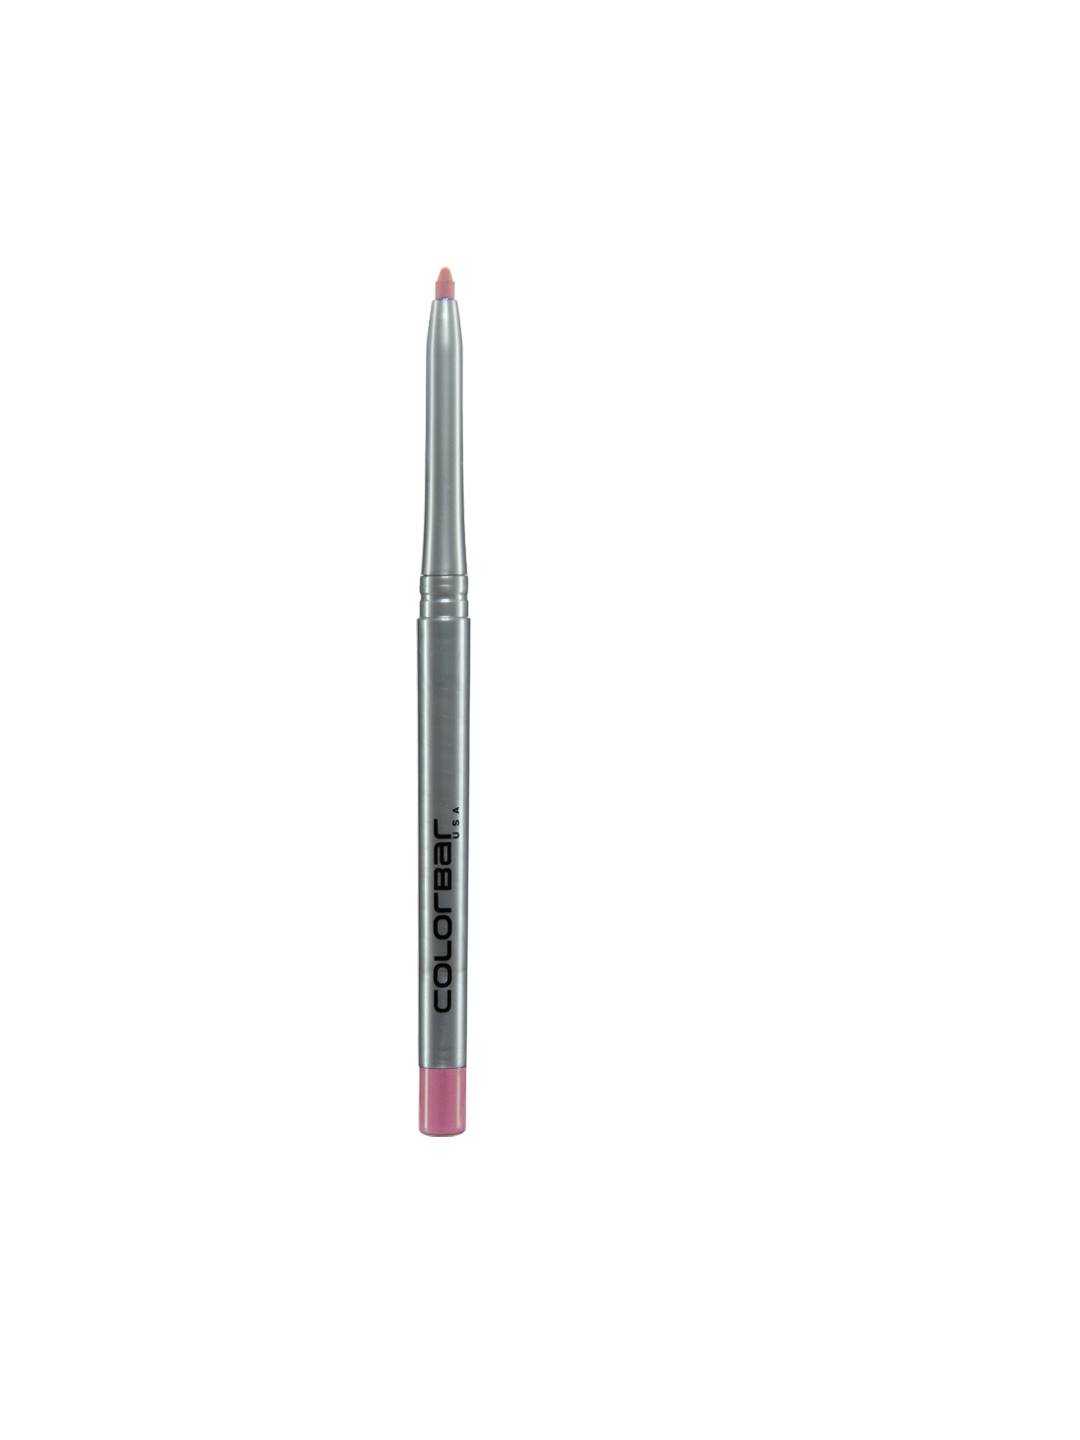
Colorbar Fuchsia Fever Lip Liner/Crayon 013
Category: Personal Care / Lips / Lip Liner
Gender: Women
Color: Pink
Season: Spring 2017
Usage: Casual